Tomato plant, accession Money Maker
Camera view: vertical (180 deg); turntable rotation: 180 degrees
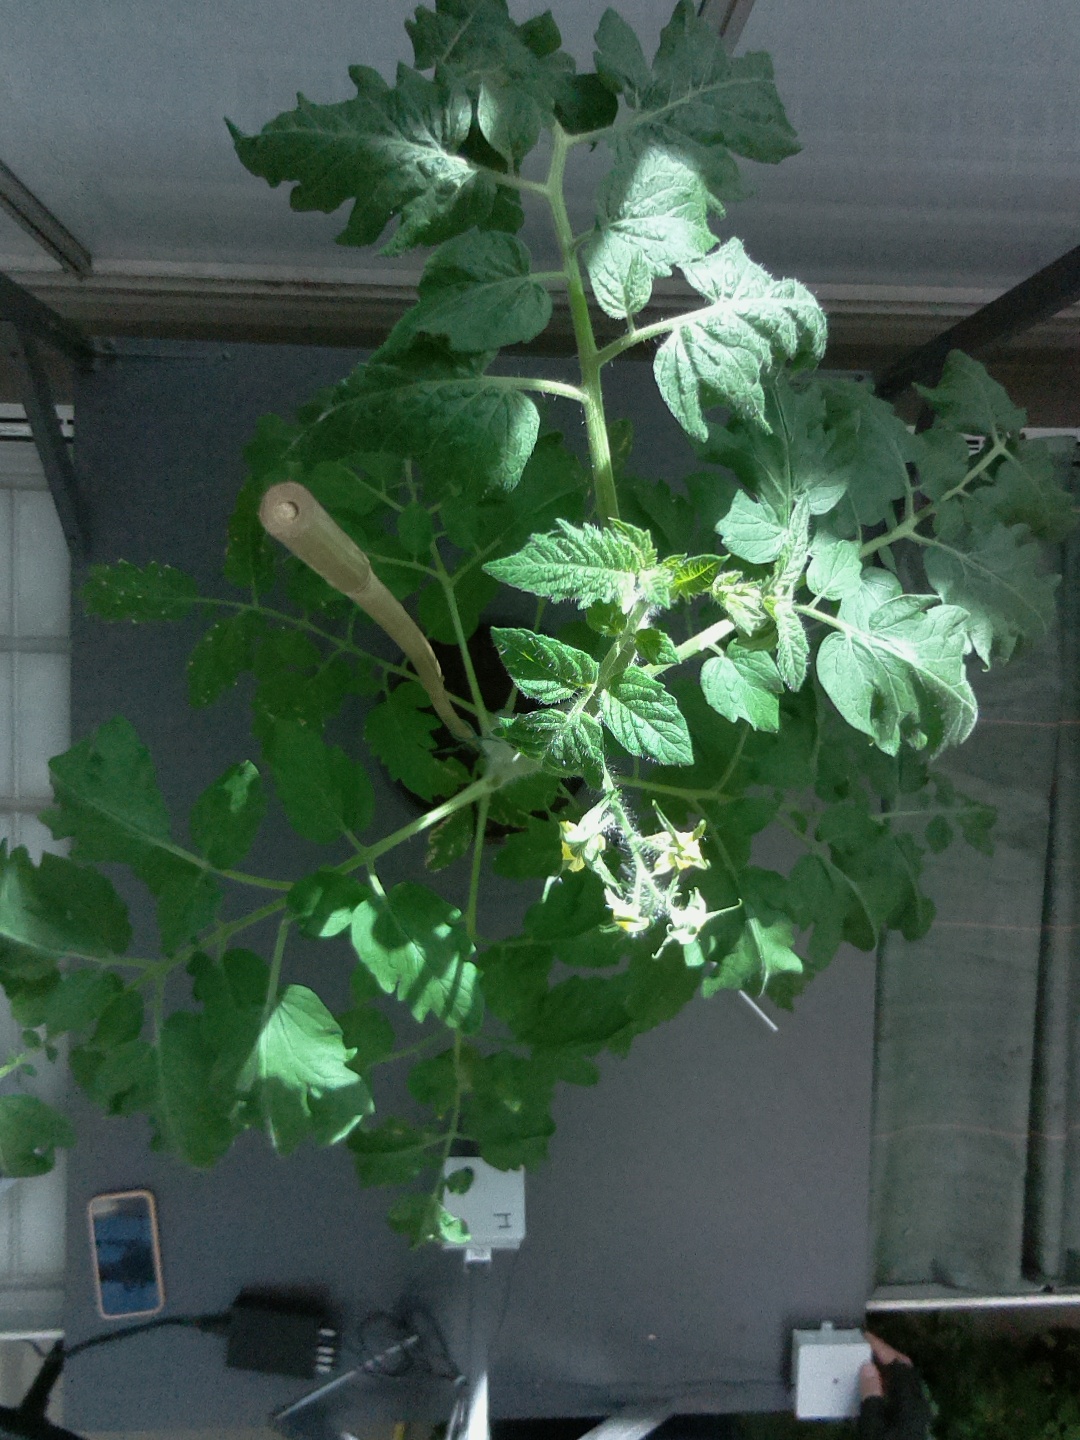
BBCH growth stage 63: 30%-40% of flowers open